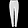
Label: Trouser